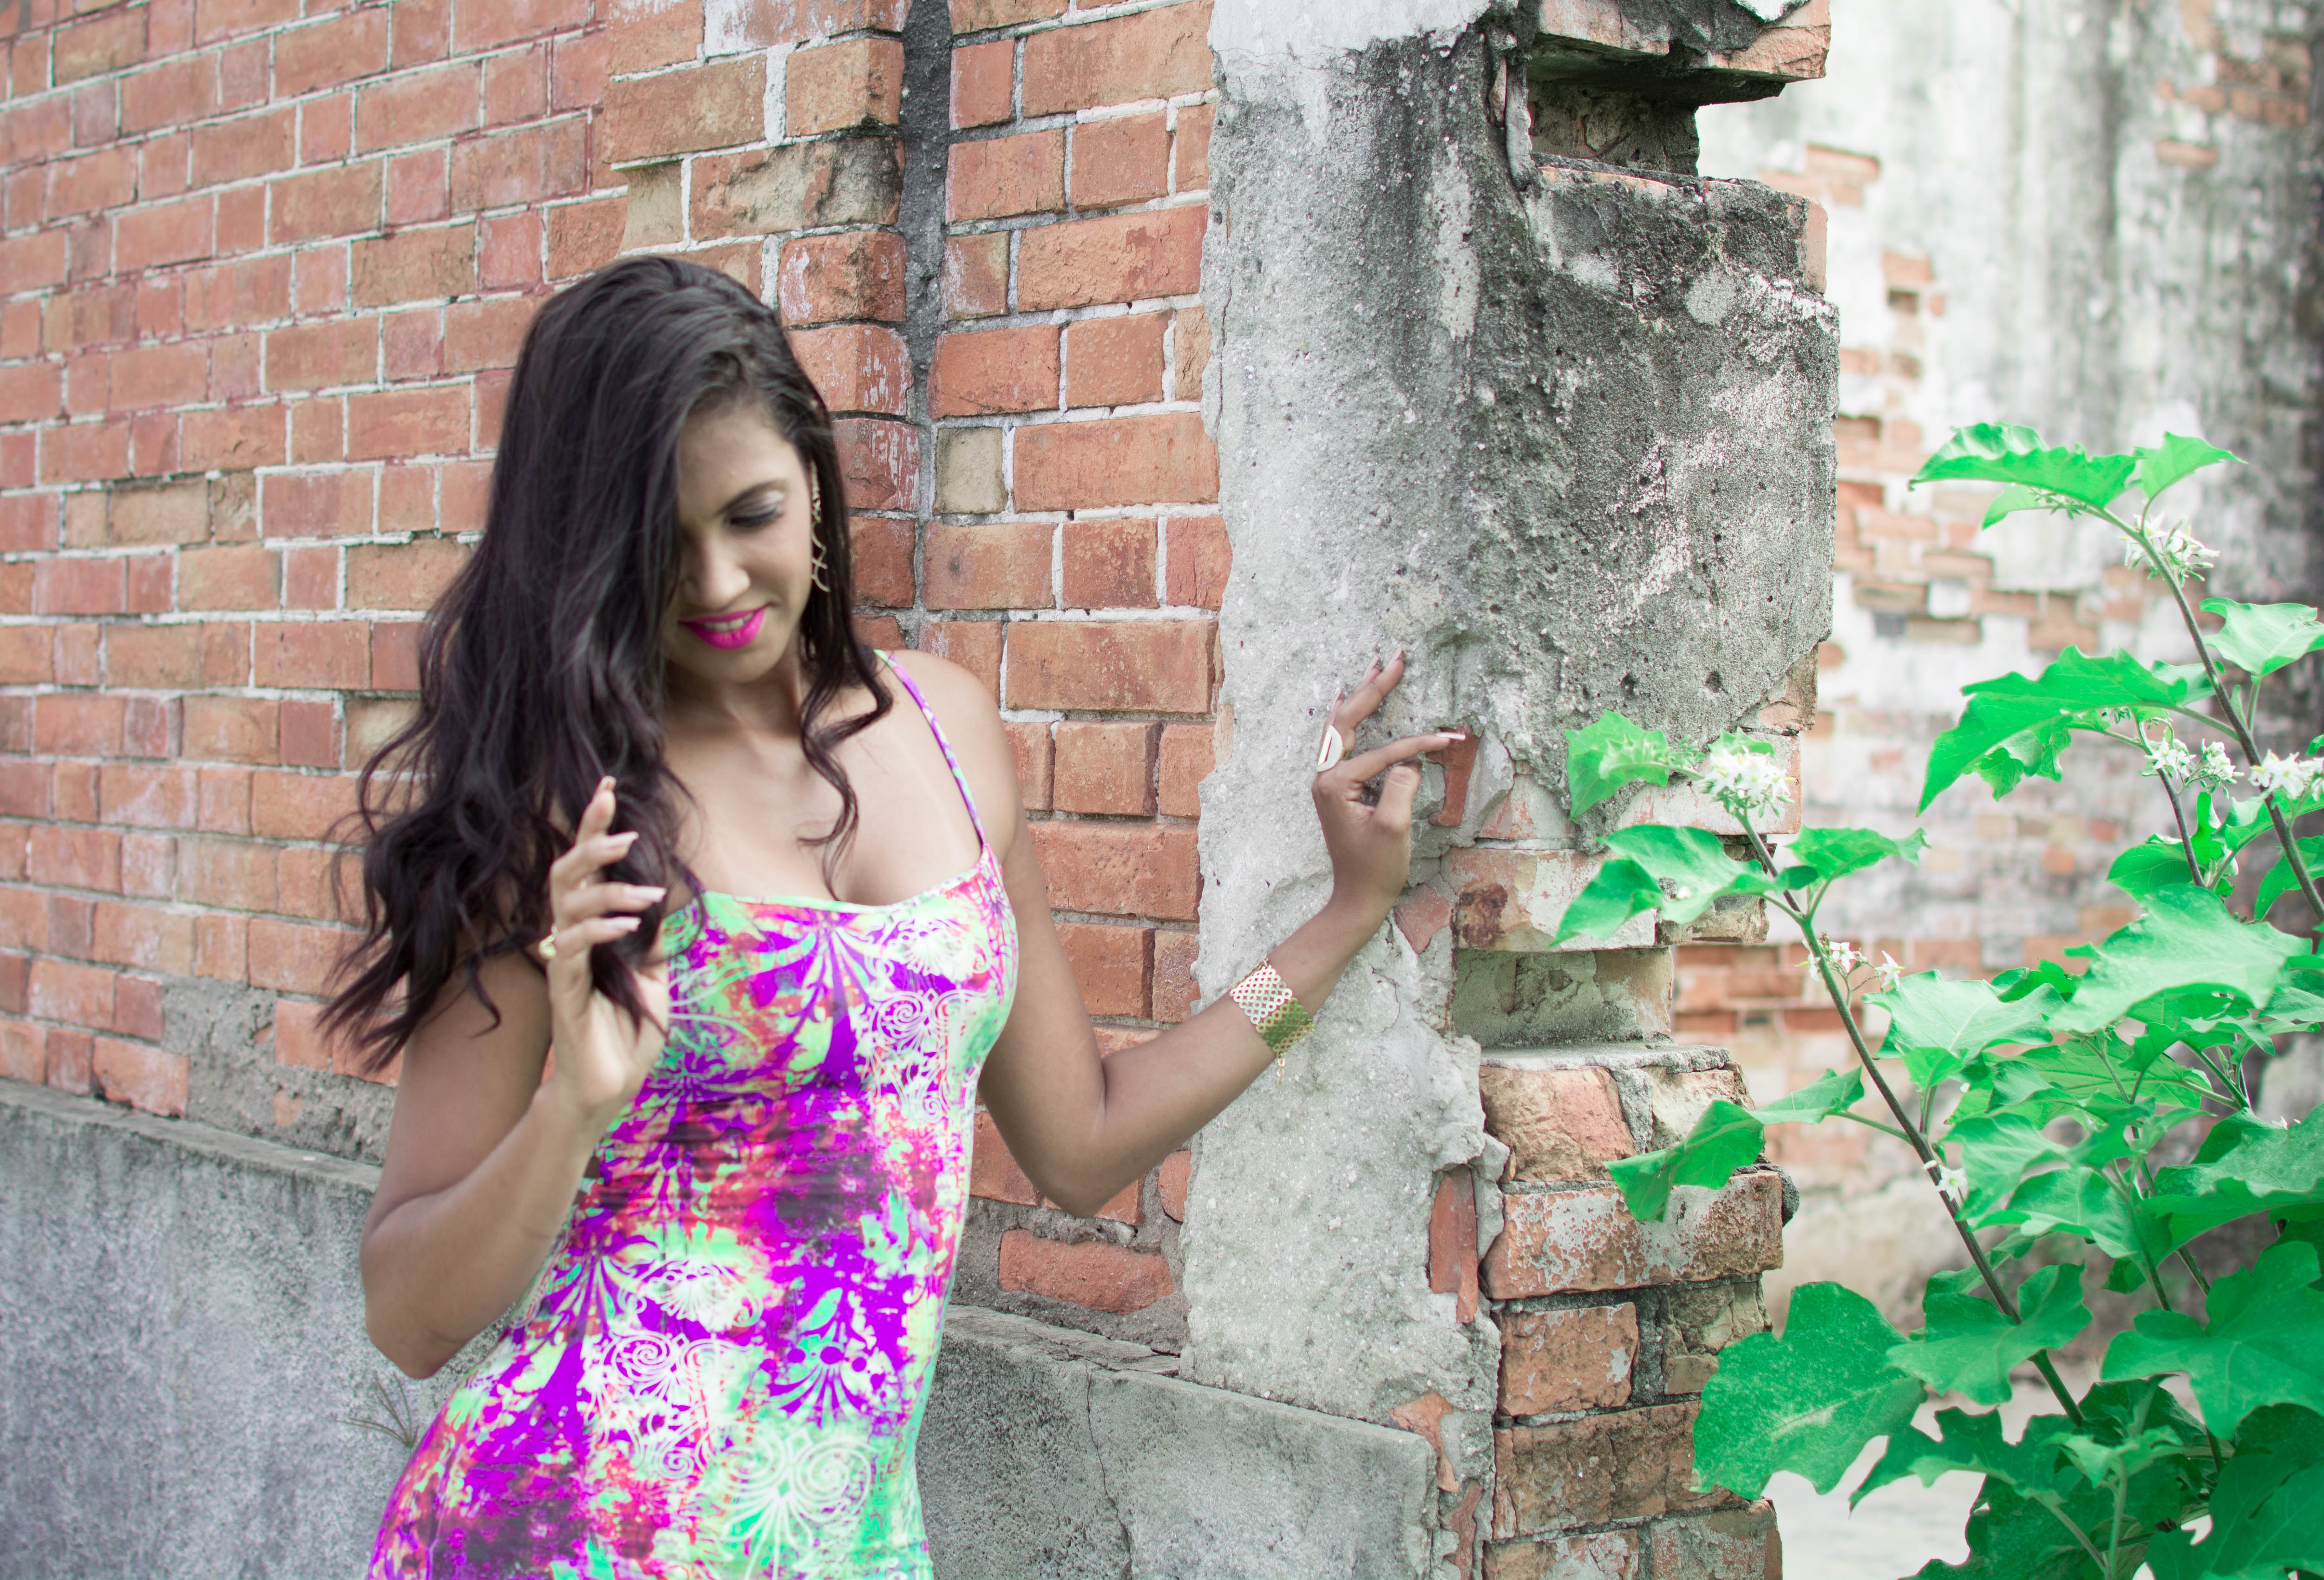
girl, hair, model, spring, green, fashion, dress, ruins, beauty, beautiful women, photo shoot, sets